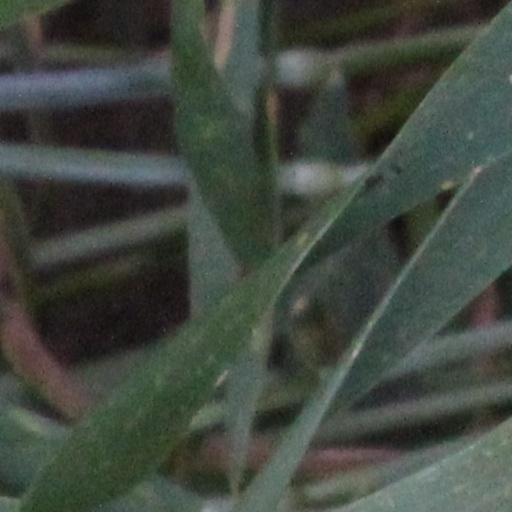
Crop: wheat